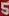
Number: 5